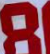
Number: 8